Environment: real
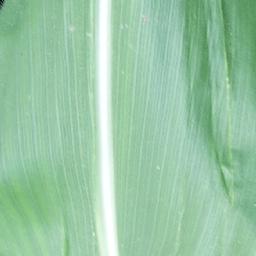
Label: healthy